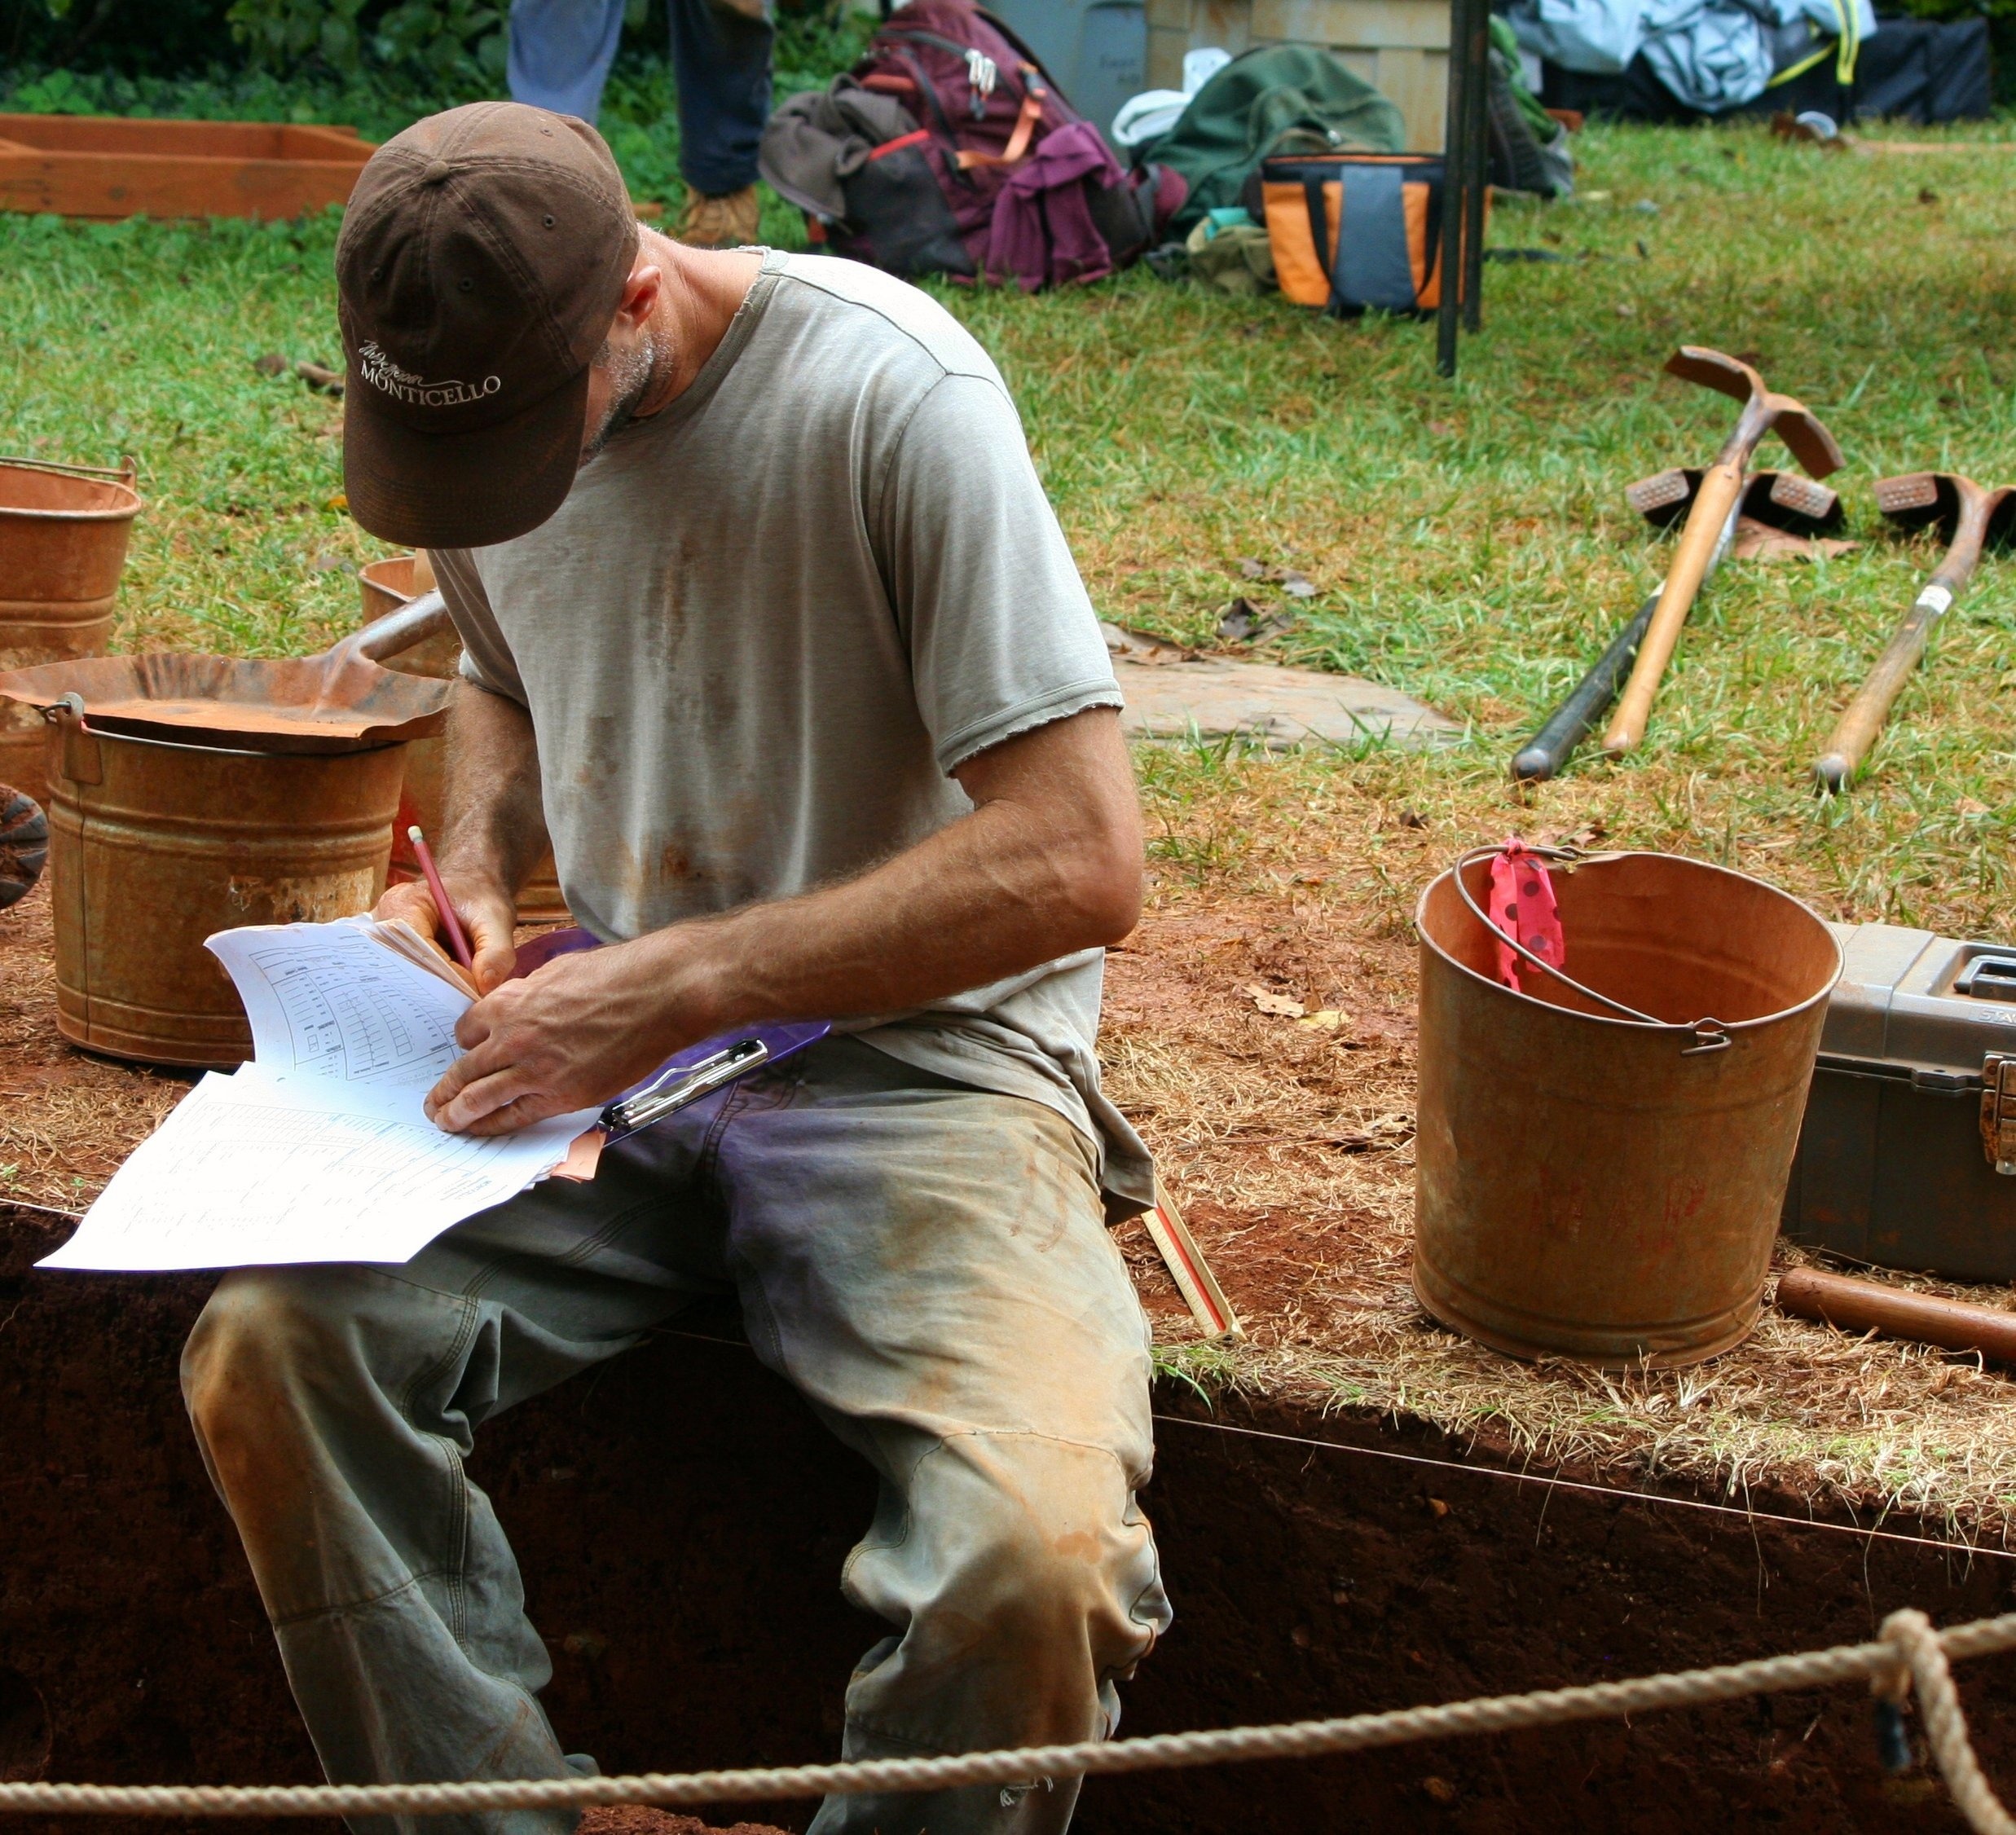
research, archaeology, digging, digger, archaeologist, human action, archaeological dig, documenting